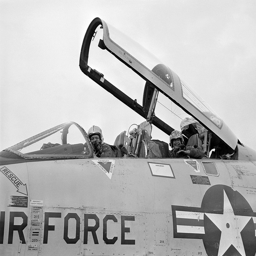
A jet that has the top of it open.
A man sitting inside of a fighter jet with it's hatch open.
An air force vintage photo is shown of a plane.
A pair of pilots in the air force smile from a plane cockpit.
black and white picture of air force pilots in a plane